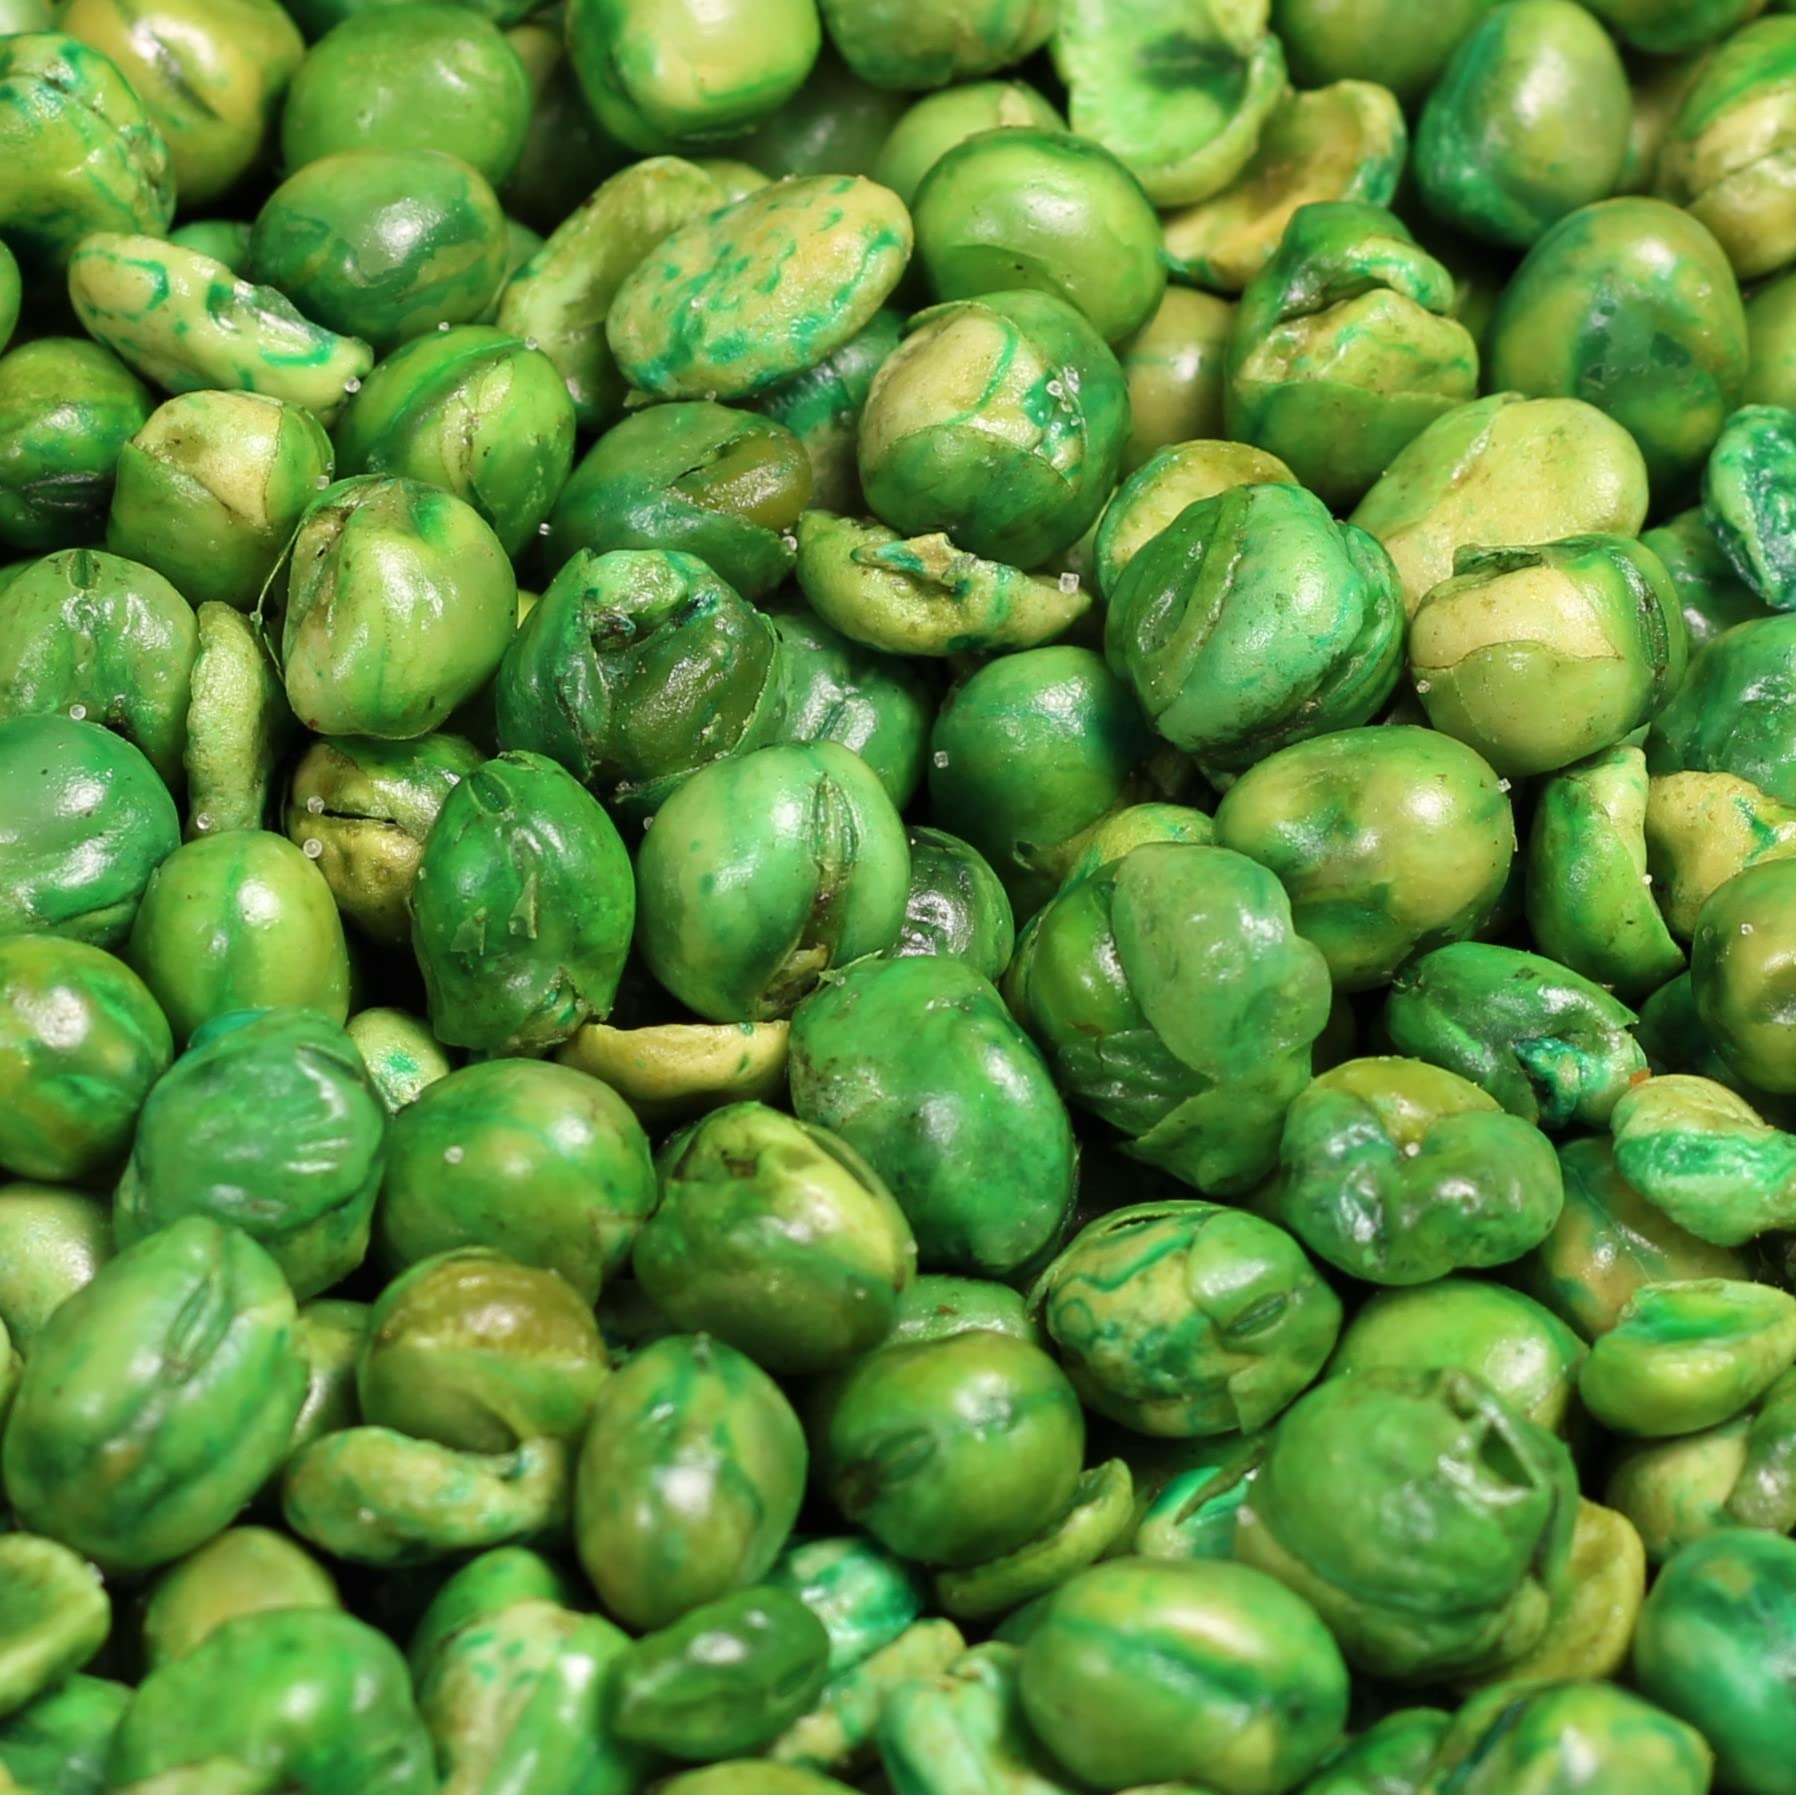
Item Name: Roasted Salted Green Peas Snack - by It's Delish, 10 lbs Bulk Bag | Dried Pea with Salt Crunchy & Healthy Snacks | Vegan, Kosher
Bullet Point 1: HEALTHY SNACKING: These roasted green peas are a great alternative to traditional unhealthy snacks.
Bullet Point 2: CRUNCHY TEXTURE: The roasted process is more like fried, using palm oil which gives these peas a satisfying crunch.
Bullet Point 3: SALTY FLAVOR: These green peas are lightly salted to provide the perfect balance of flavor.
Bullet Point 4: VERSATILE: Enjoy these dried green peas as a snack on their own or add them to your favorite recipes for an extra crunch, and as a salad topping.
Bullet Point 5: VEGAN AND KOSHER: Our Roasted Salted Green Peas Snack is vegan and kosher, making it a great choice for anyone looking for a healthy snack that meets their dietary needs.
Product Description: <b>Green Peas Snack by Its Delish, 10 lbs Bulk Bag</b><p><p> Our Roasted Salted Green Peas Snack is a versatile snack that can be enjoyed on its own, or as a tasty addition to your favorite recipes. Add them to your salads, soups, or stir-fries for an extra crunch and a boost of plant-based protein. <p> Our green pea snacks are vegan and kosher, making them a great choice for anyone looking for a healthy snack that meets their dietary needs. Stock up and get crunching!<p> Try our Roasted Salted Green Peas Snack today and taste the difference!</p><p><b>About It's Delish!</b><p><p> It's Delish was established in 1992 and is located in North Hollywood, California. It's Delish is a food manufacturer and distributor who produces over 500 gourmet food products including licorice, sour belts, taffies, caramels, Jordan almonds, chocolates, nuts, fruits, trail mixes, spices, and the spice blends. It's Delish also produces organics and all natural products. We give you the opportunity to order from the factory direct!<p><p> It’s Delish! prides itself on the four pillars that are at the foundation of everything we do.<p><p> Innovation Quality Value Service
Value: 16.0
Unit: Ounce

Price: 65.99